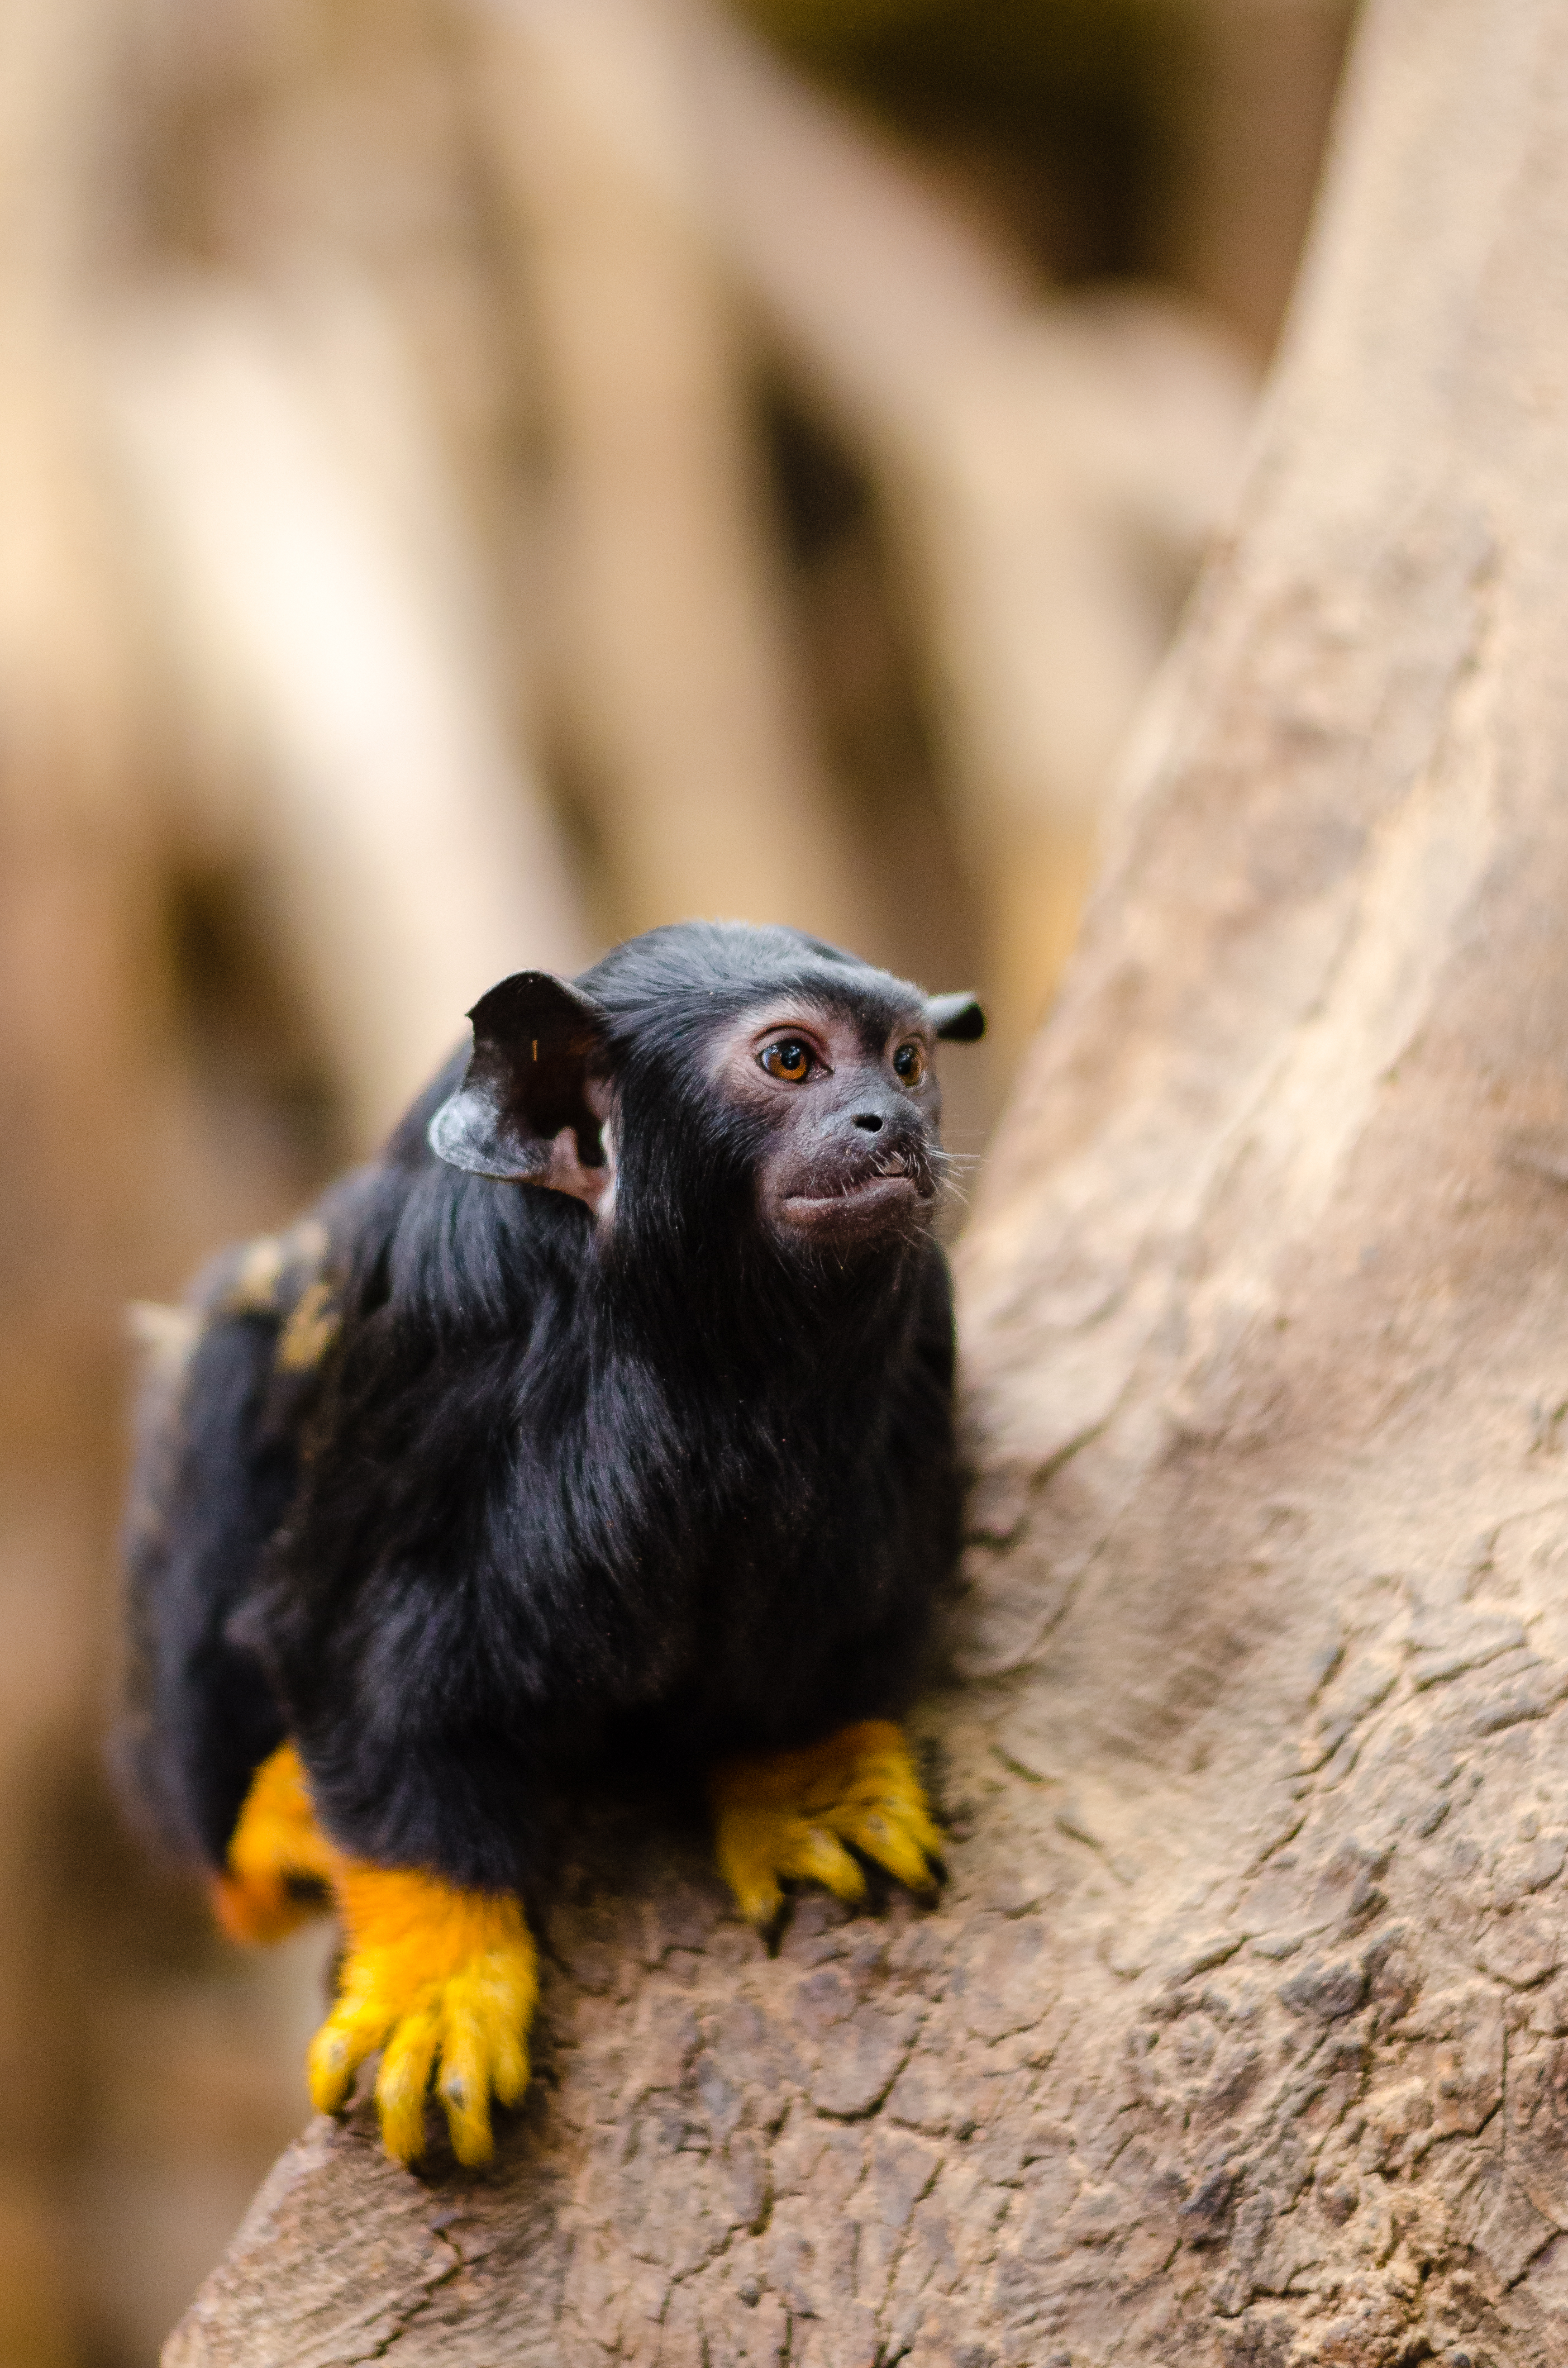
outdoor, bokeh, feet, animal, cute, wildlife, zoo, fur, golden, tropical, small, america, mammal, black, monkey, fauna, primate, world, chimpanzee, south, gold, hands, animals, furry, vertebrate, new, germany, deutschland, schwarz, deutsch, tier, german, ss, fell, mains, niedlich, tierpark, pelz, pelzig, hnde, tropisch, sdamerika, klein, affe, aux, midas, affen, tamarin, winzig, saguinus, tamarino, rousses, ormana, neuweltaffen, goldenhanded, roodhandtamarin, rdhandad, fuse, common chimpanzee, new world monkey